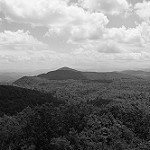
Label: B & W